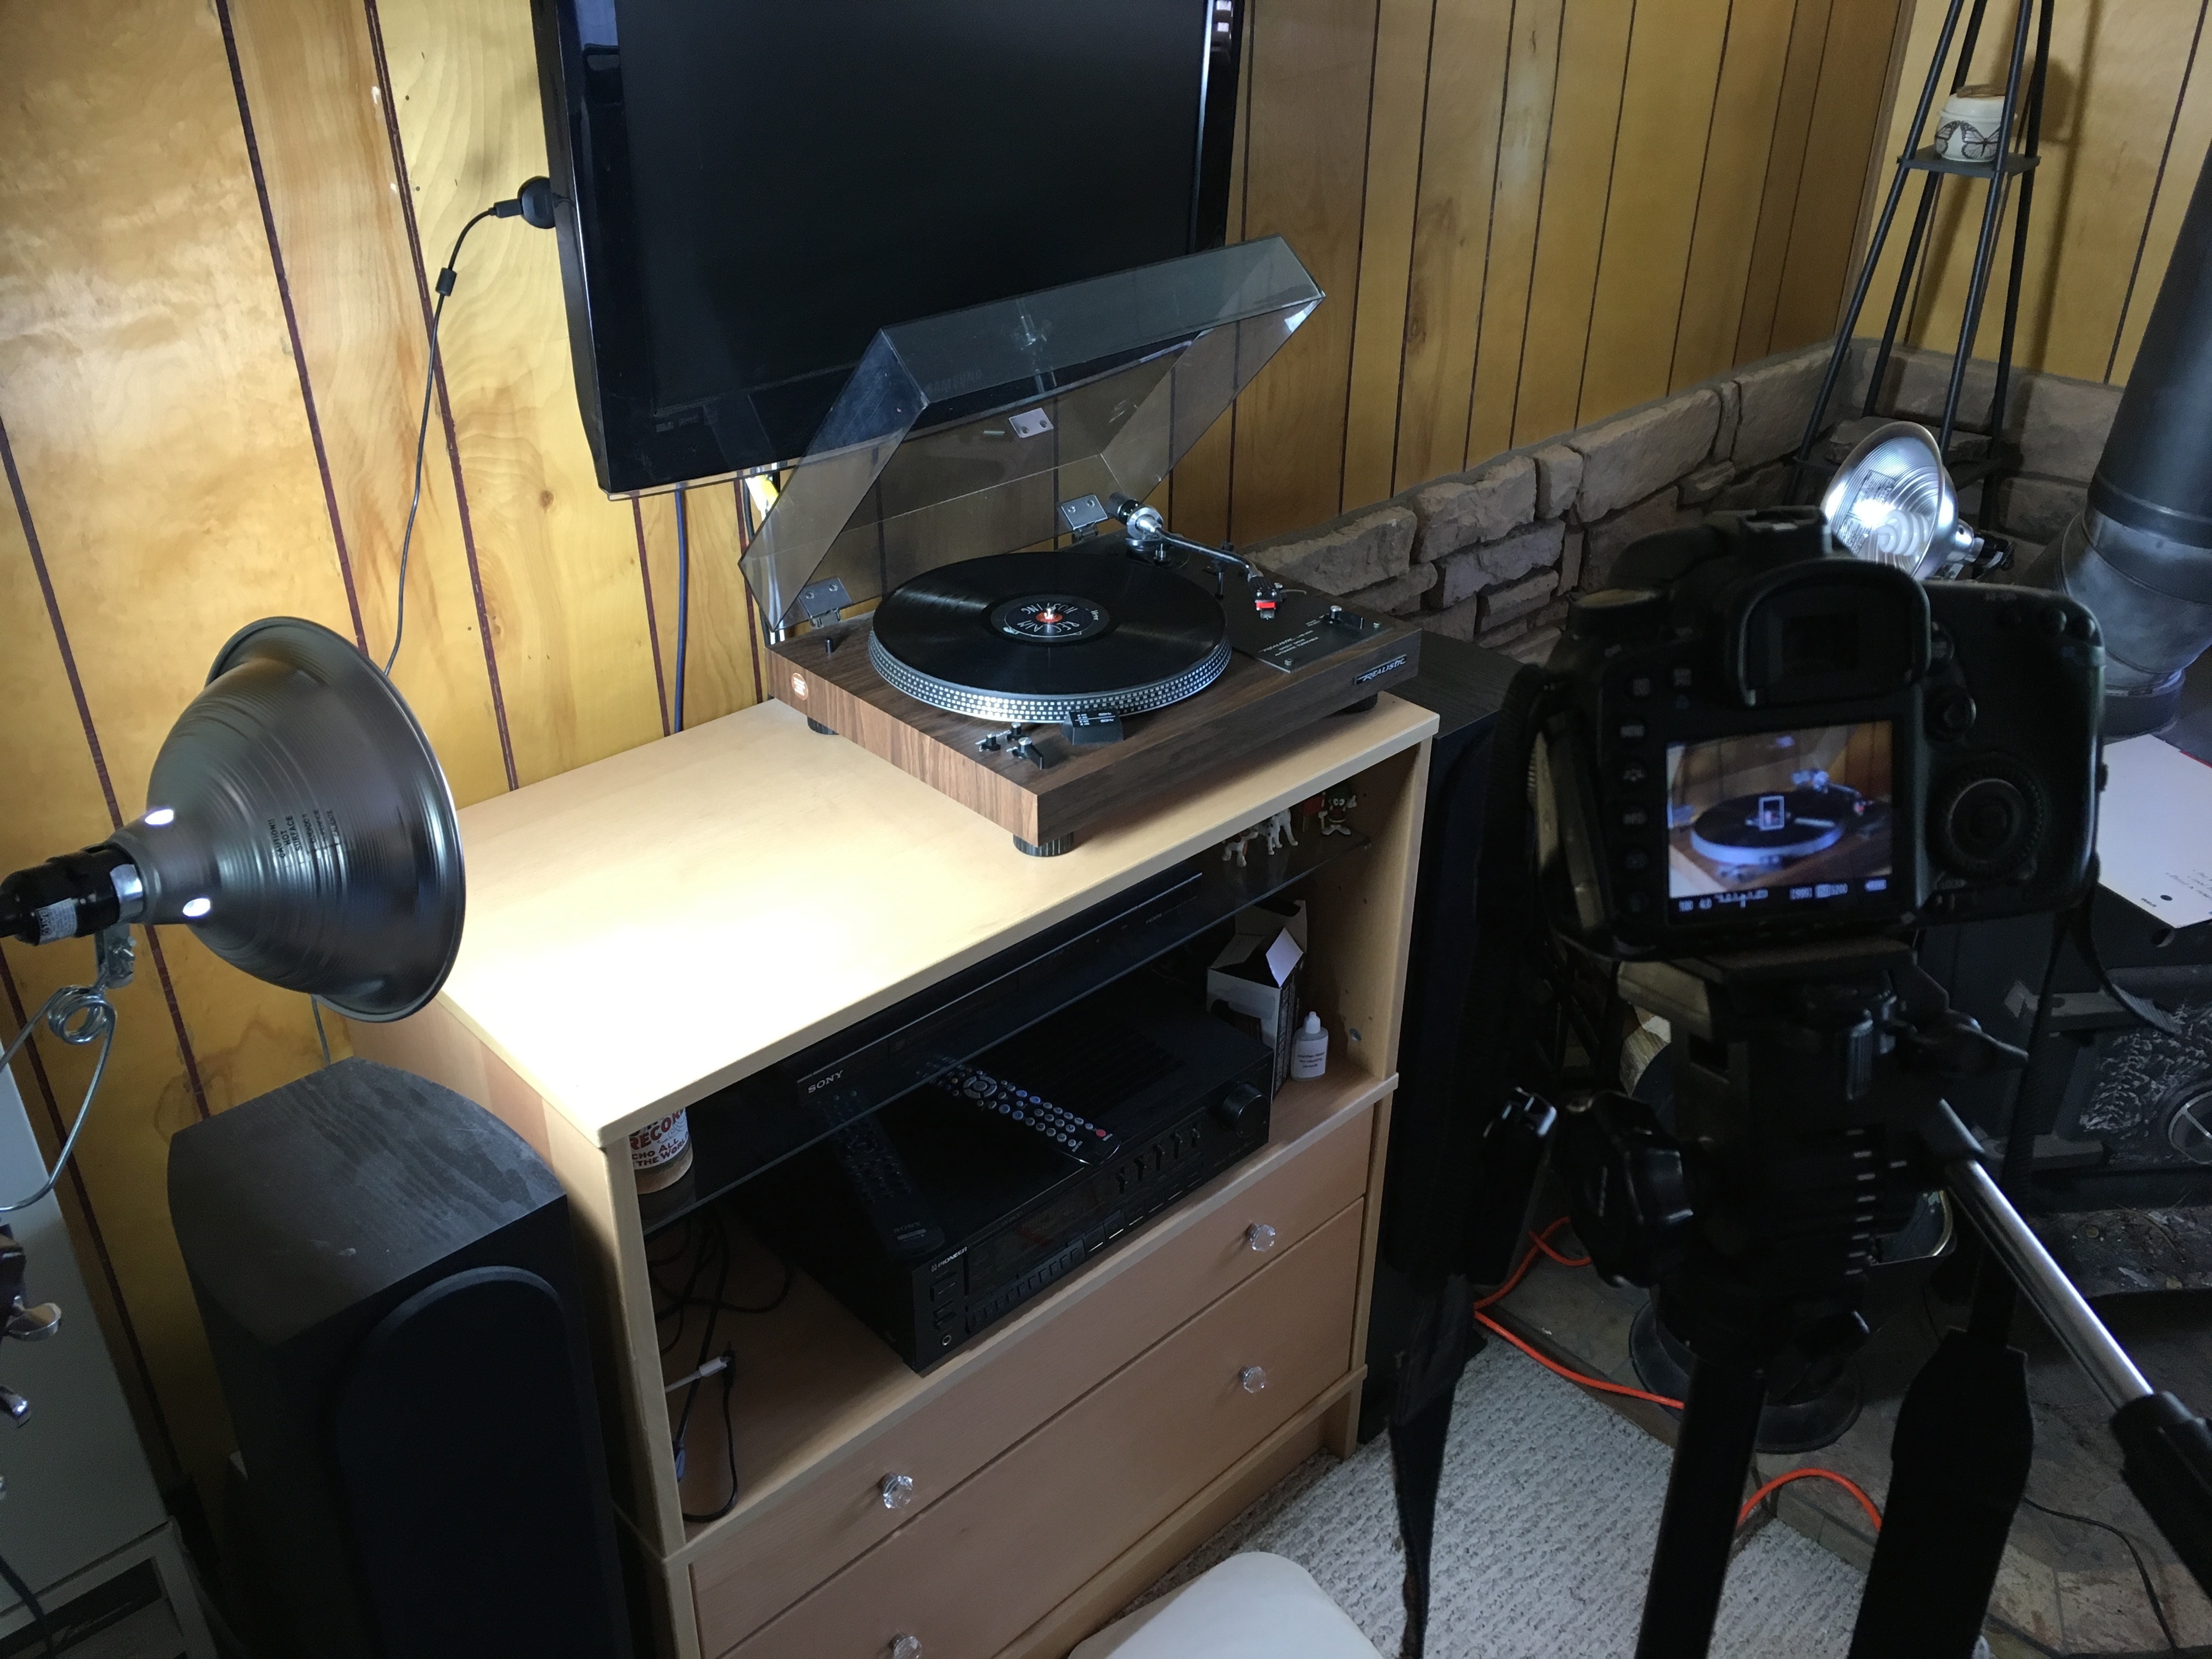
technology, machine, furniture, room, electronics, personal computer, personal computer hardware